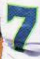
Number: 7